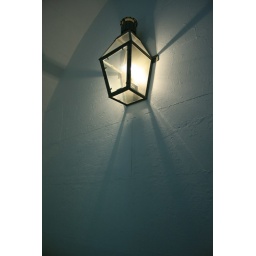
This lamp is in the basement of St. George's Hall, Liverpool. I like the radiating lines on the wall